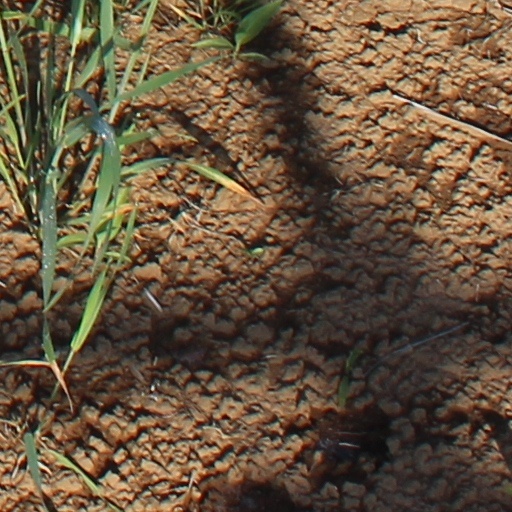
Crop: wheat